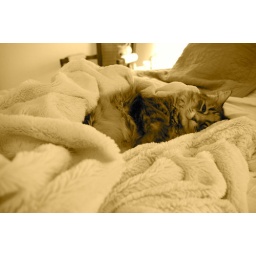
cat in the cloud